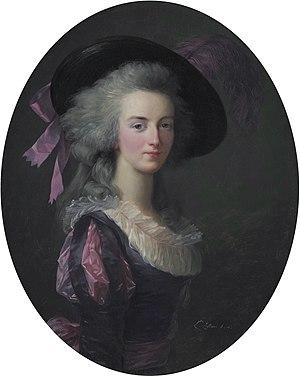
Augustin-Joseph de Mailly est un maréchal de France, né le 5 avril 1707 au château de Corbion à Villaines-sous-Lucé, baptisé à Haucourt le 16 août 1713 et mort guillotiné à près de 87 ans le 25 mars 1794 à Arras.
Cette page fournit une liste chronologique de tableaux de la peintre française Élisabeth Vigée Le Brun.